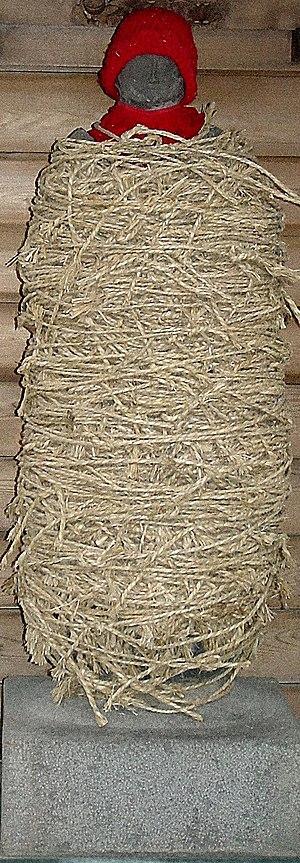
Japon - Tokyo - Ce Jizo ligoté (Shibarare Jizo) est le héros d'une histoire célèbre
Ōoka Tadasuke est un samouraï, magistrat au service du shogunat Tokugawa puis daimyo.